Australia in the Eurovision Song Contest 2016

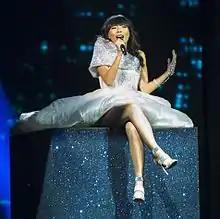
Dami Im during a rehearsal before the second semi-final

According to Eurovision rules, all nations with the exceptions of the host country and the "Big Five" (France, Germany, Italy, Spain, and the United Kingdom) are required to qualify from one of two semi-finals in order to compete for the final; the top ten countries from each semi-final progress to the final. The European Broadcasting Union (EBU) split up the competing countries into six different pots based on voting patterns from previous contests, with countries with favourable voting histories put into the same pot. On 25 January 2016, a special allocation draw was held which placed each country into one of the two semi-finals, as well as which half of the show they would perform in. Australia was placed into the second semi-final, to be held on 12 May 2016, and was scheduled to perform in the first half of the show.